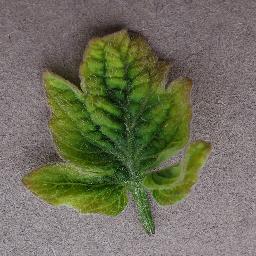
Label: Tomato___Tomato_Yellow_Leaf_Curl_Virus